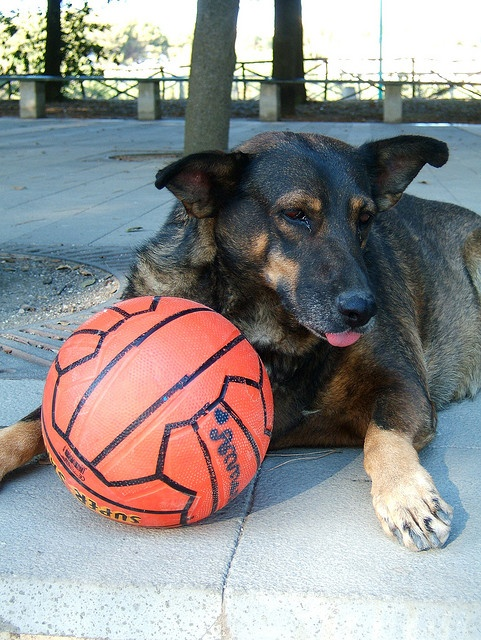
A black dog on the ground with a basketball
 A dog laying on concrete with a ball in front.
this is a dog with an orange ball
A dog lying next to a soccer ball on a sidewalk.
Large dog laying next to a basketball on a sidewalk.